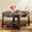
Label: table